Orjen

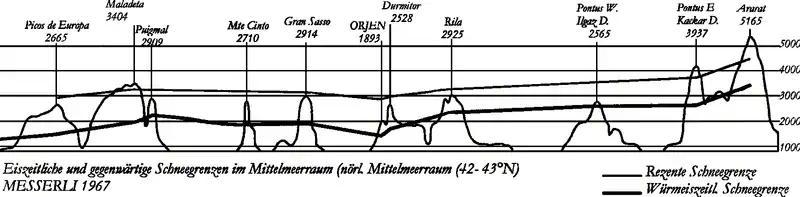
Snow lines across the Mediterranean. The upper line shows recent snowlines the bigger signifies those from the last Ice age. Mount Orjen due to heavy precipitation was in Ice age a major center of the Mediterranean local glacier formation

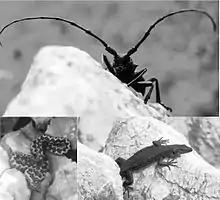
Karst fauna on Orjen

Mount Orjen is built up from pure Cretaceous limestone. As precipitation and temperatures are high and vegetation is abundant karstification processes are evolved. Lapies, sinkholes and caves resolve from the solution of the limestone. The solution process is the faster the more water is available for solution. Vegetation and soilformation play also a role in the process.